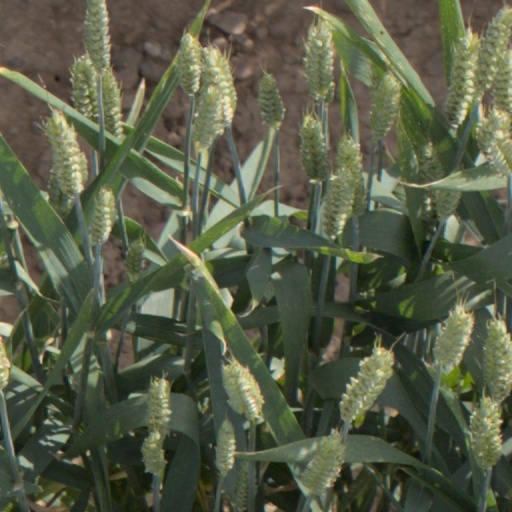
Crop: wheat